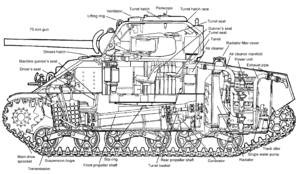
Le terme de complexe militaro-industriel, dans son acception américaine, renvoie à un concept général désignant les procédés et les relations financières liant les législateurs, les forces armées et le secteur industriel qui les soutient. Les relations en jeu comprennent le financement des campagnes, les votes au Congrès en faveur des dépenses militaires, le lobbying en faveur des bureaucraties, ainsi qu'une législation favorable au développement économique du secteur. Ces relations correspondent au fonctionnement schématique dit Iron triangle, relatif à la politique américaine.